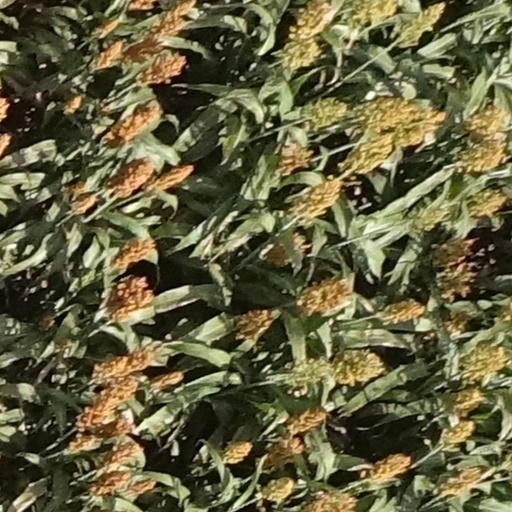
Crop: sorghum